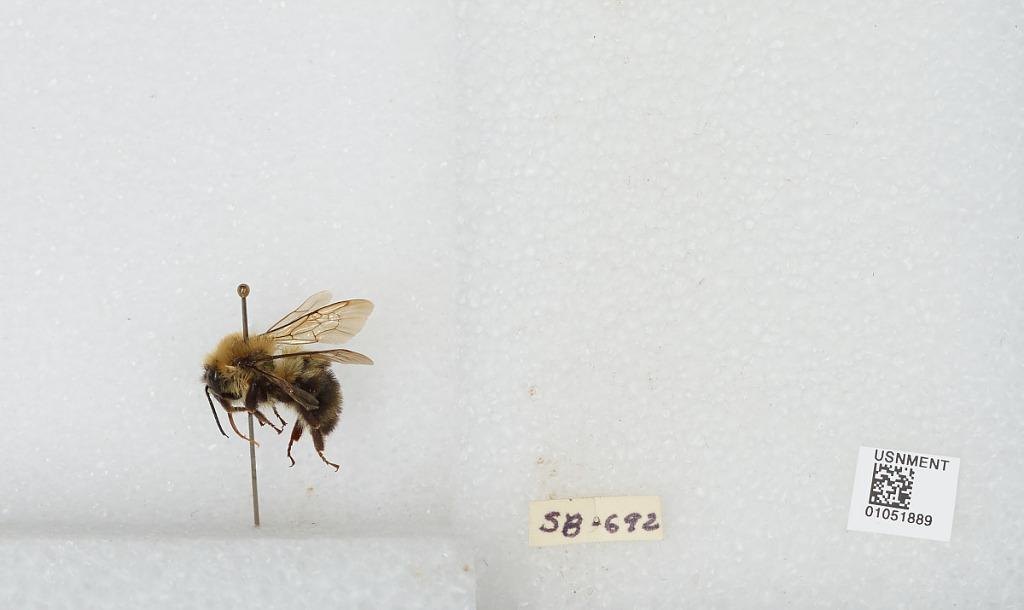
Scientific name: Bombus sp.